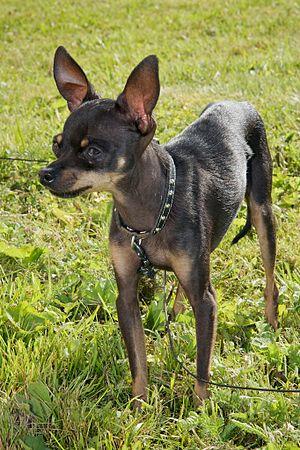
Le Toy Terrier Russe est une race de chien de compagnie d'origine russe. La Fédération cynologique internationale le reconnaît sous le nom de Russkiy Toy. Il est également appelé Russian Toy Terrier, en anglais.